Evangeliary of Averbode

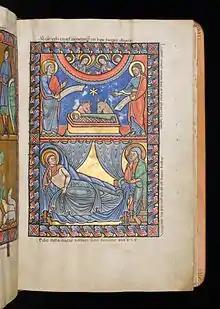
Nativity, one of the full-page miniatures of the Evangeliary of Averbode

The Evangeliary of Averbode is an illuminated manuscript, an evangeliary created in the region of the Meuse river between 1150 and 1175. The manuscript is named after Averbode Abbey in Belgium where it was kept in the 18th century. It is considered one of the finest examples of illuminated manuscripts within Mosan art. It belongs to the collections of the library of the University of Liège.